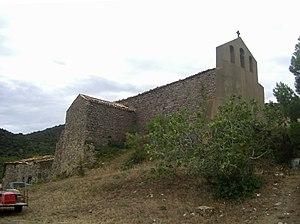
L'église Sainte-Madeleine à Quintillan
Quintillan est une commune française, située dans le département de l'Aude en région Occitanie.